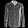
Label: Shirt